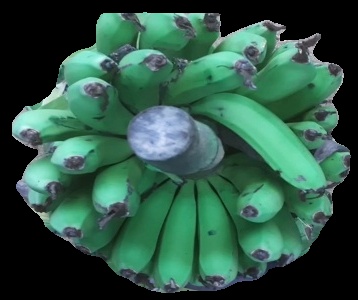
Variety: pachbale
Grade: grade2